Huntsville and Lake of Bays Transportation Company

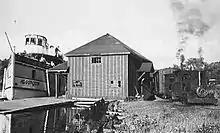
The SS "Algonquin" docks at North Portage station outside of Huntsville, Ontario. The two-locomotive train of the Huntsville and Lake of Bays Railway waits for passengers to board before leaving for South Station, a short distance away.

George F. Marsh ran steamers on a number of lakes in the area, and in 1895 he bought out his major competitor, Alfred Denton. This left him in control of most of the commercial shipping on Lake of Bays and the lower Fairy, Mary and Peninsula lakes, which he incorporated as the Huntsville and Lake of Bays Transportation Company. That year, he received a charter to build an electric railway in the gap between Peninsula Lake and Lake of Bays, which would complete his network.